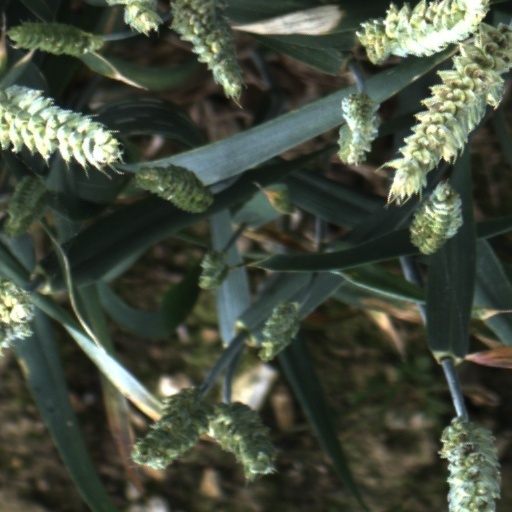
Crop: wheat